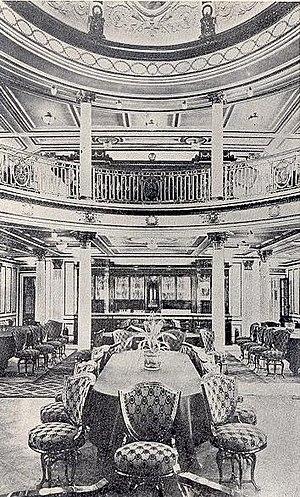
Le RMS Lusitania est un paquebot transatlantique britannique armé par la Cunard et lancé le 7 juin 1906. Son nom vient de celui de la province romaine de Lusitanie. C'est le navire-jumeau du paquebot Mauretania.